Which point is corresponding to the reference point?
Reference image:
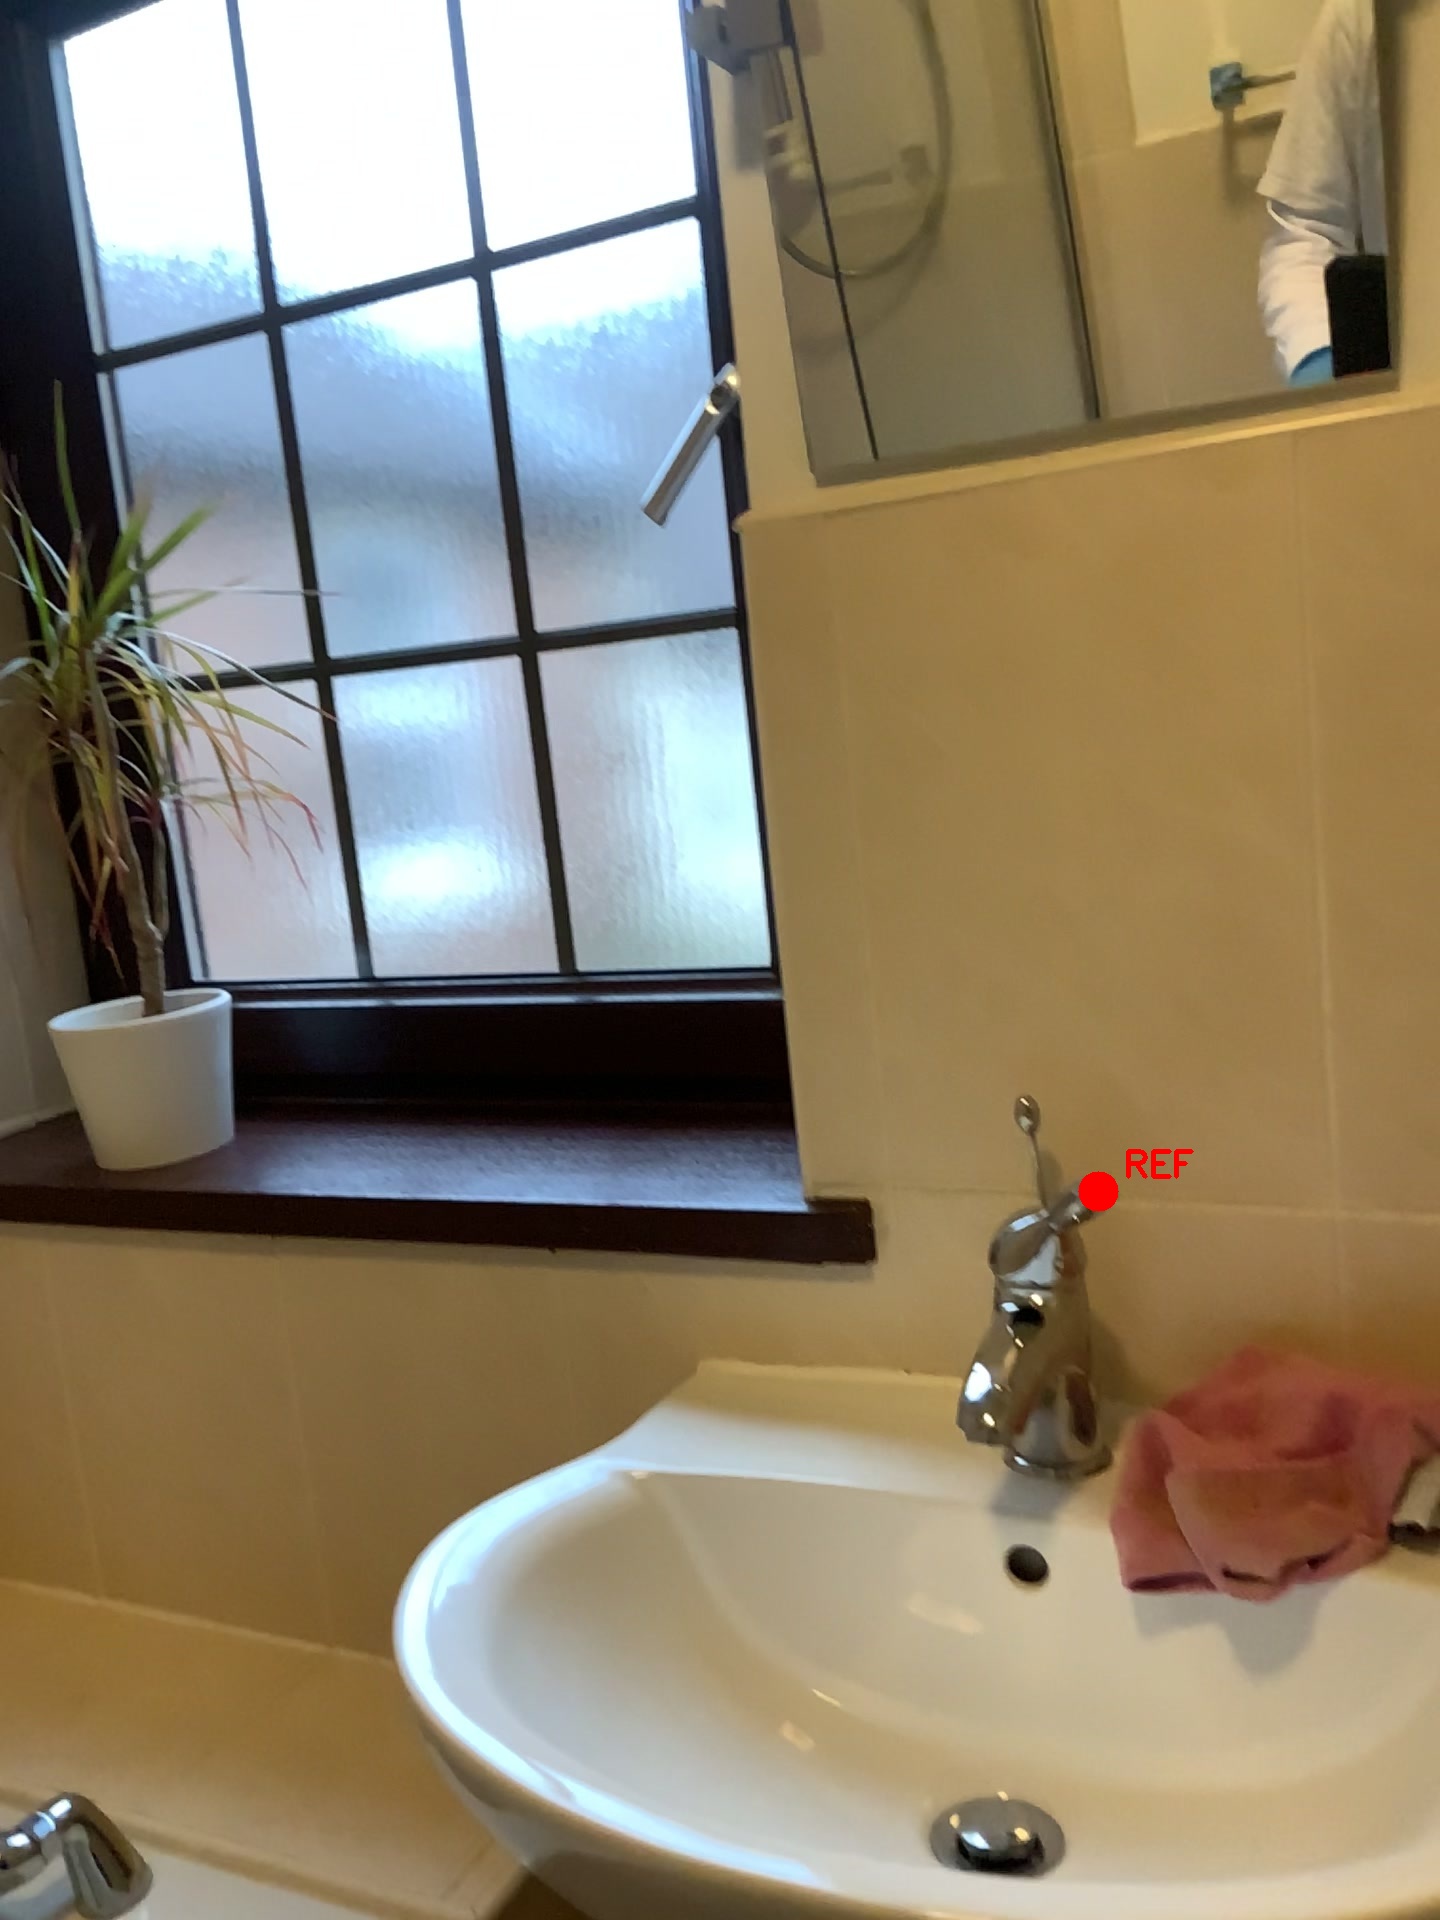
Option image:
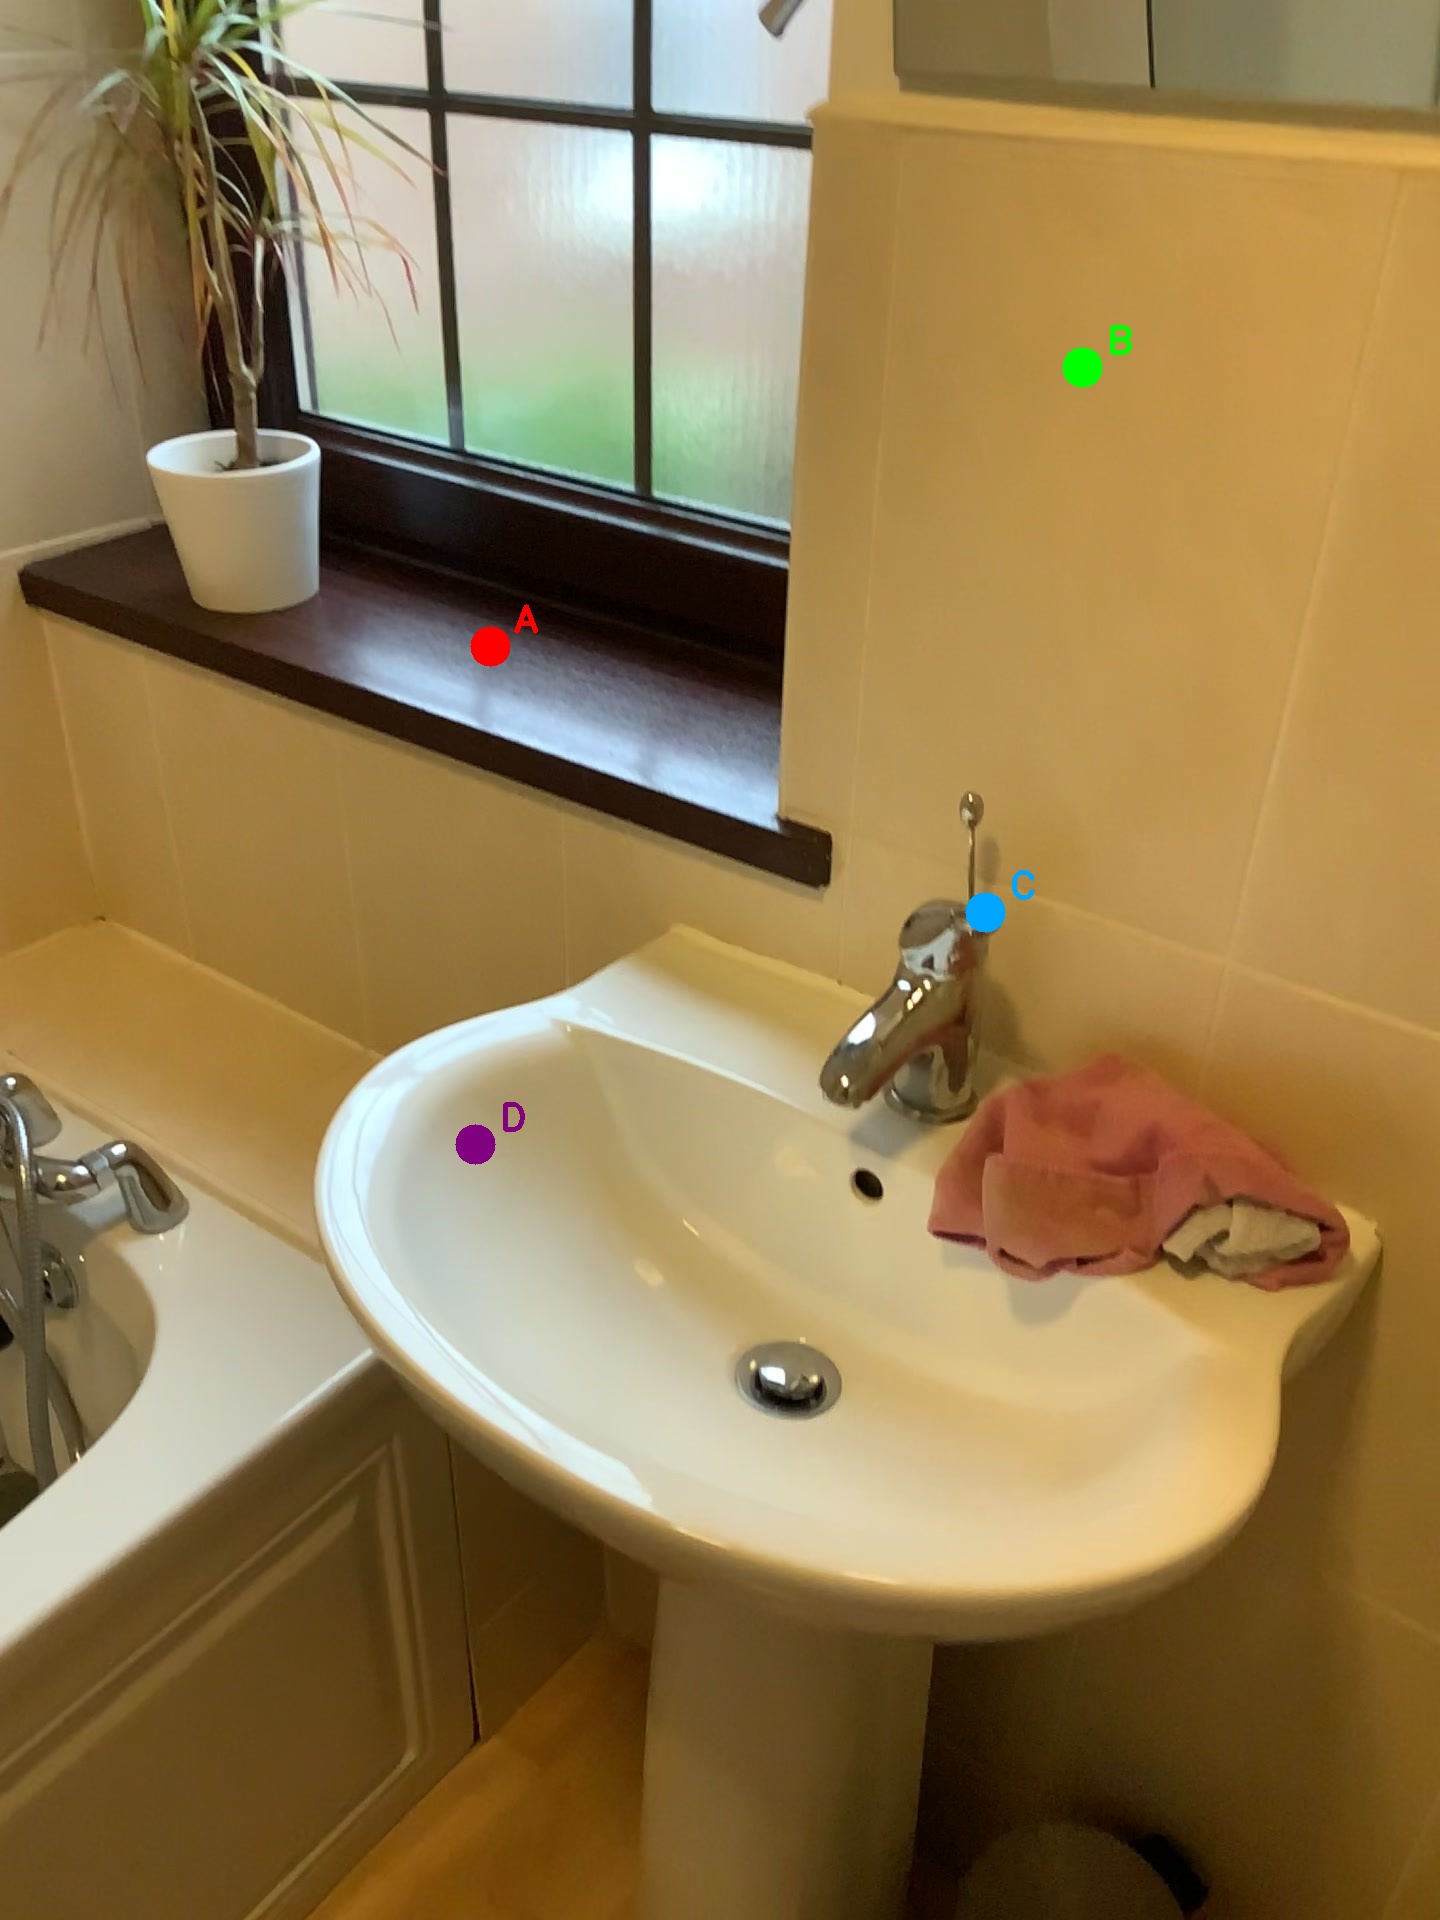
Choices:
Point A
Point B
Point C
Point D
Answer: (C)